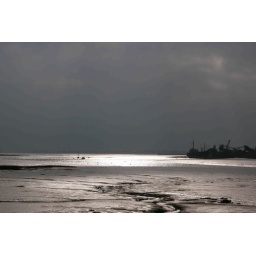
It really is in colour, honest! Langstone harbour just east of eastern road bridge